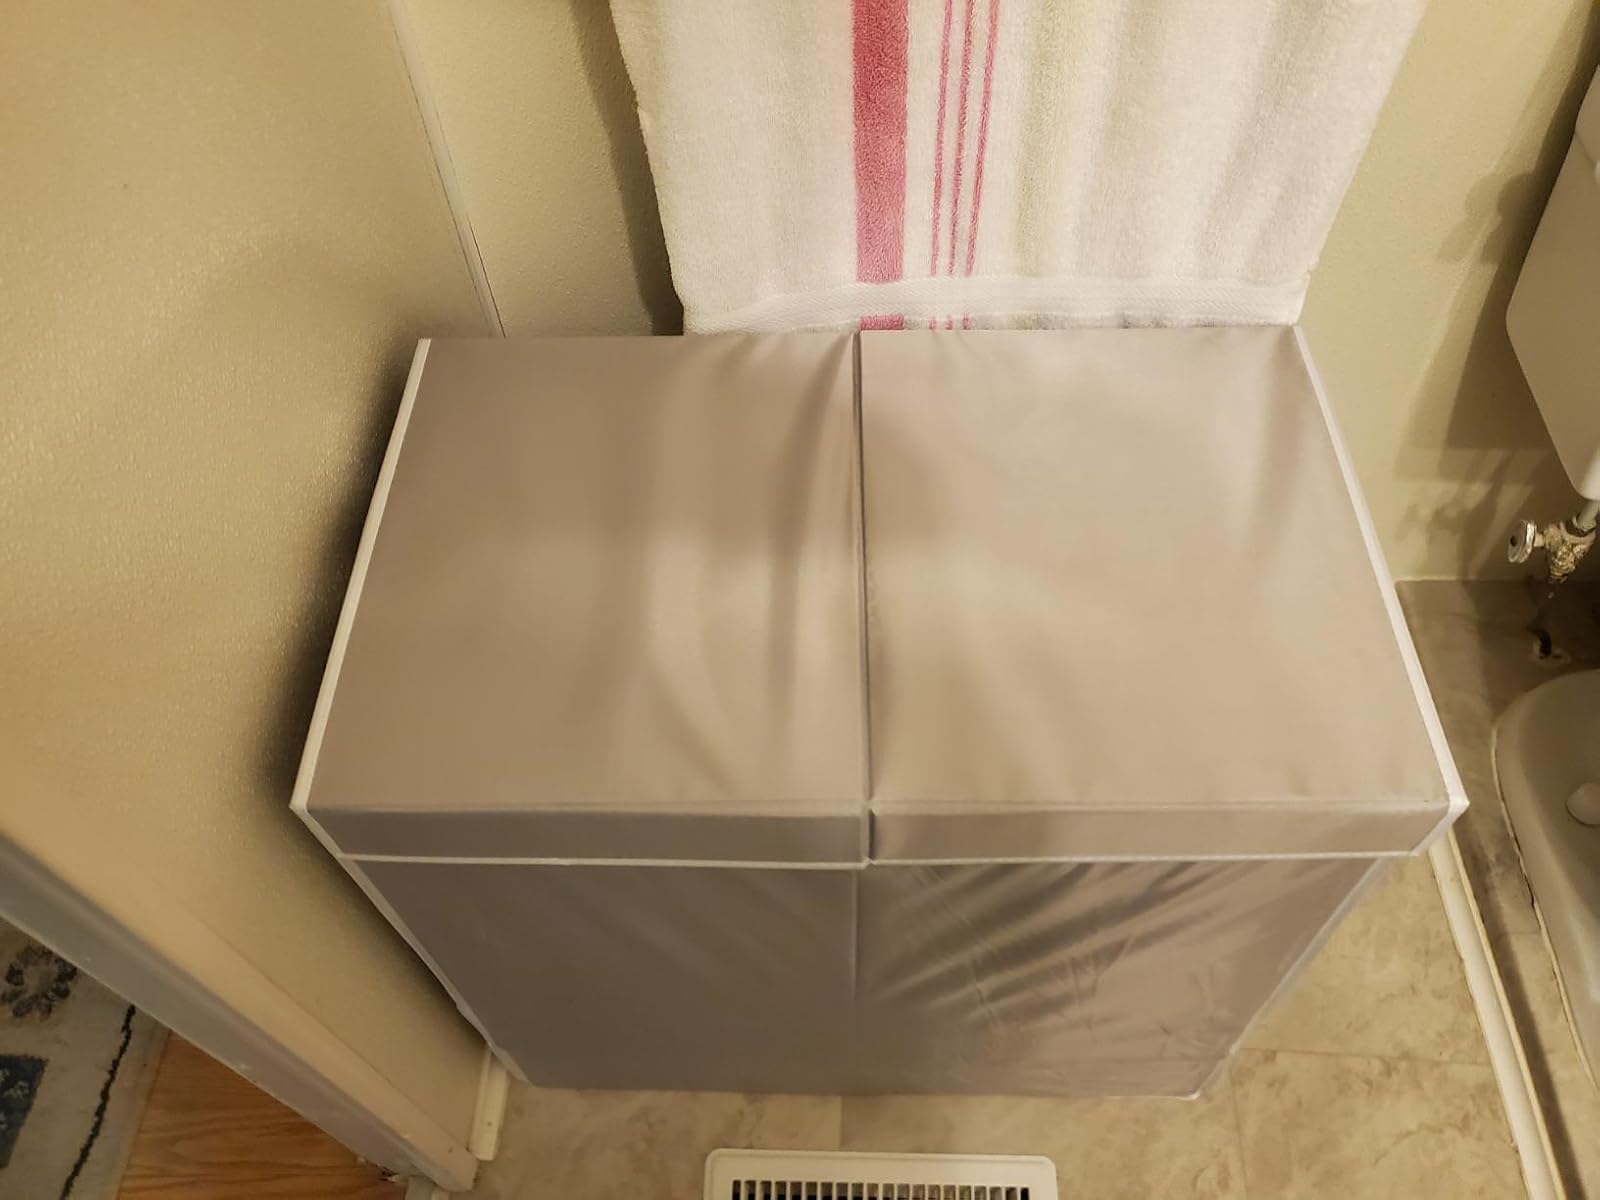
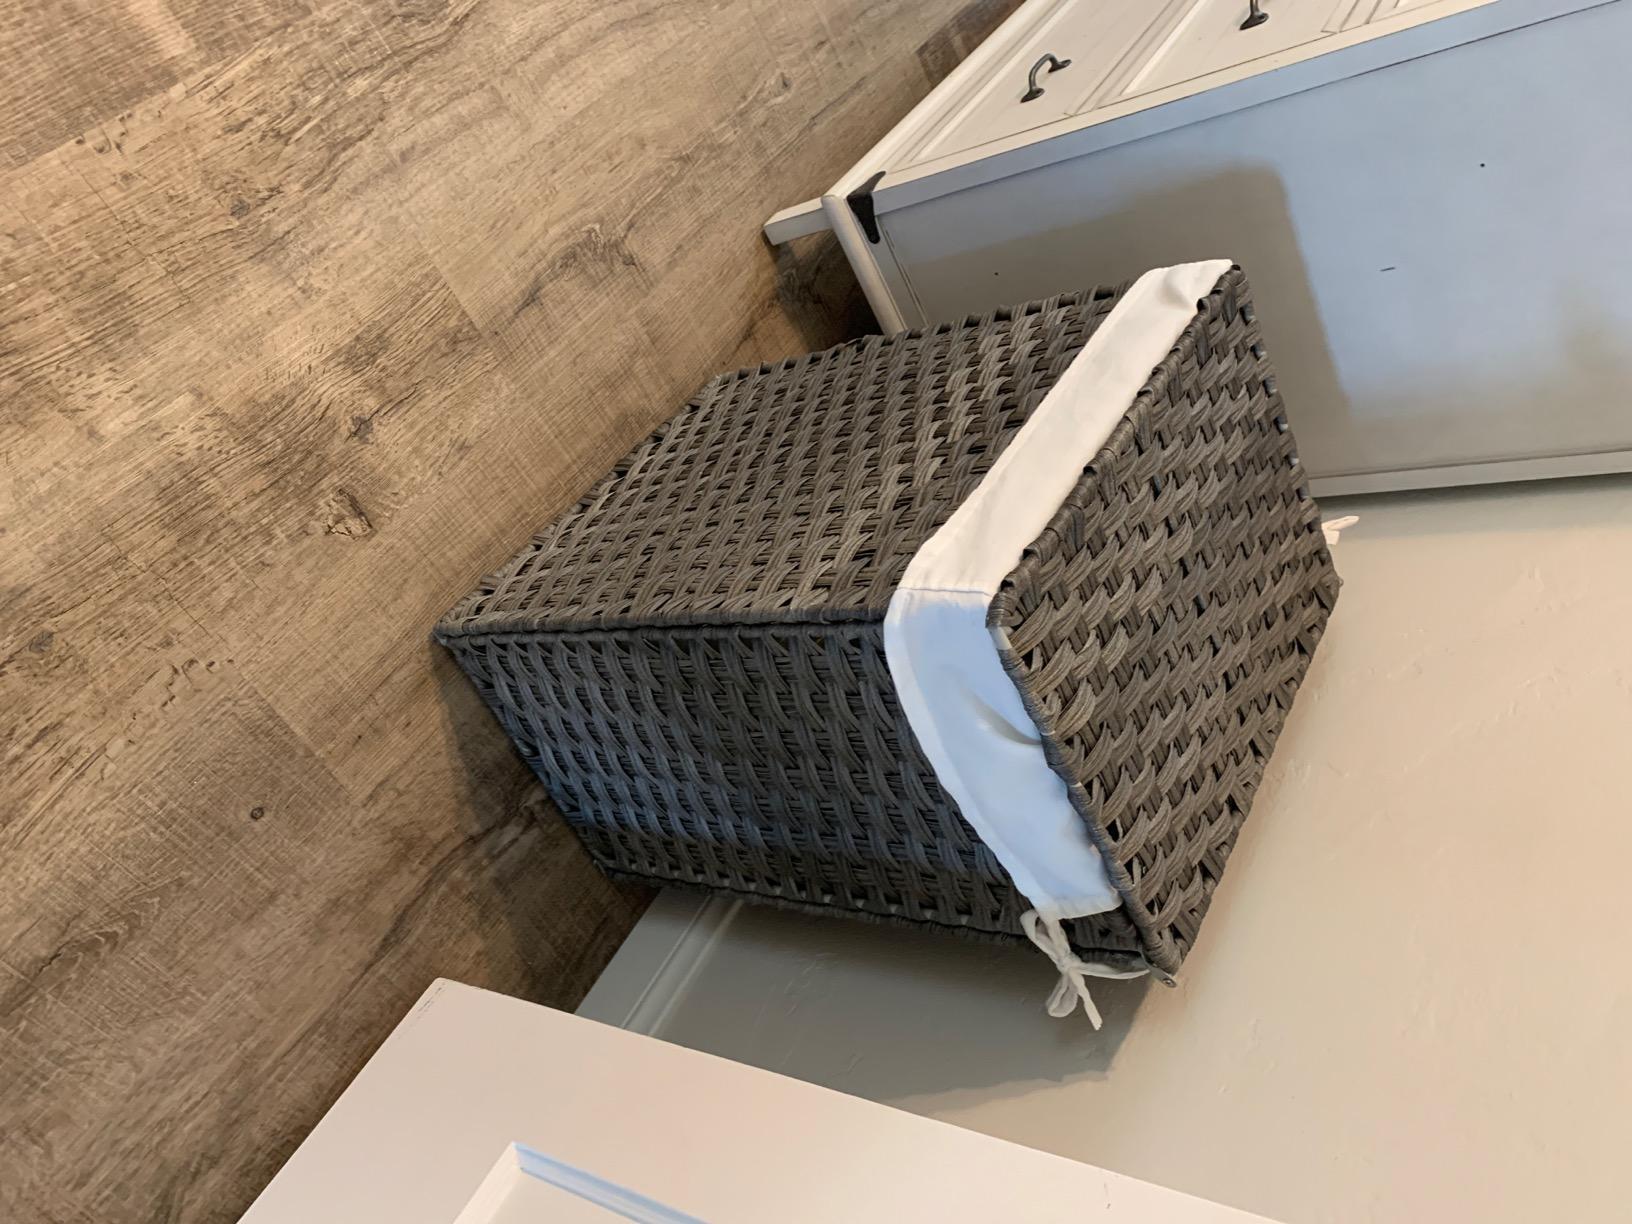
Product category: items_hamper
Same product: no